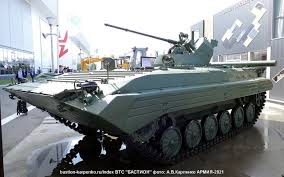
Label: BMP